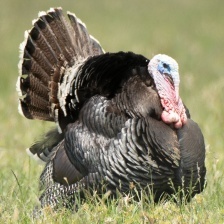
Species: WILD TURKEY
Scientific name: MELEAGRIS GALLOPAVO